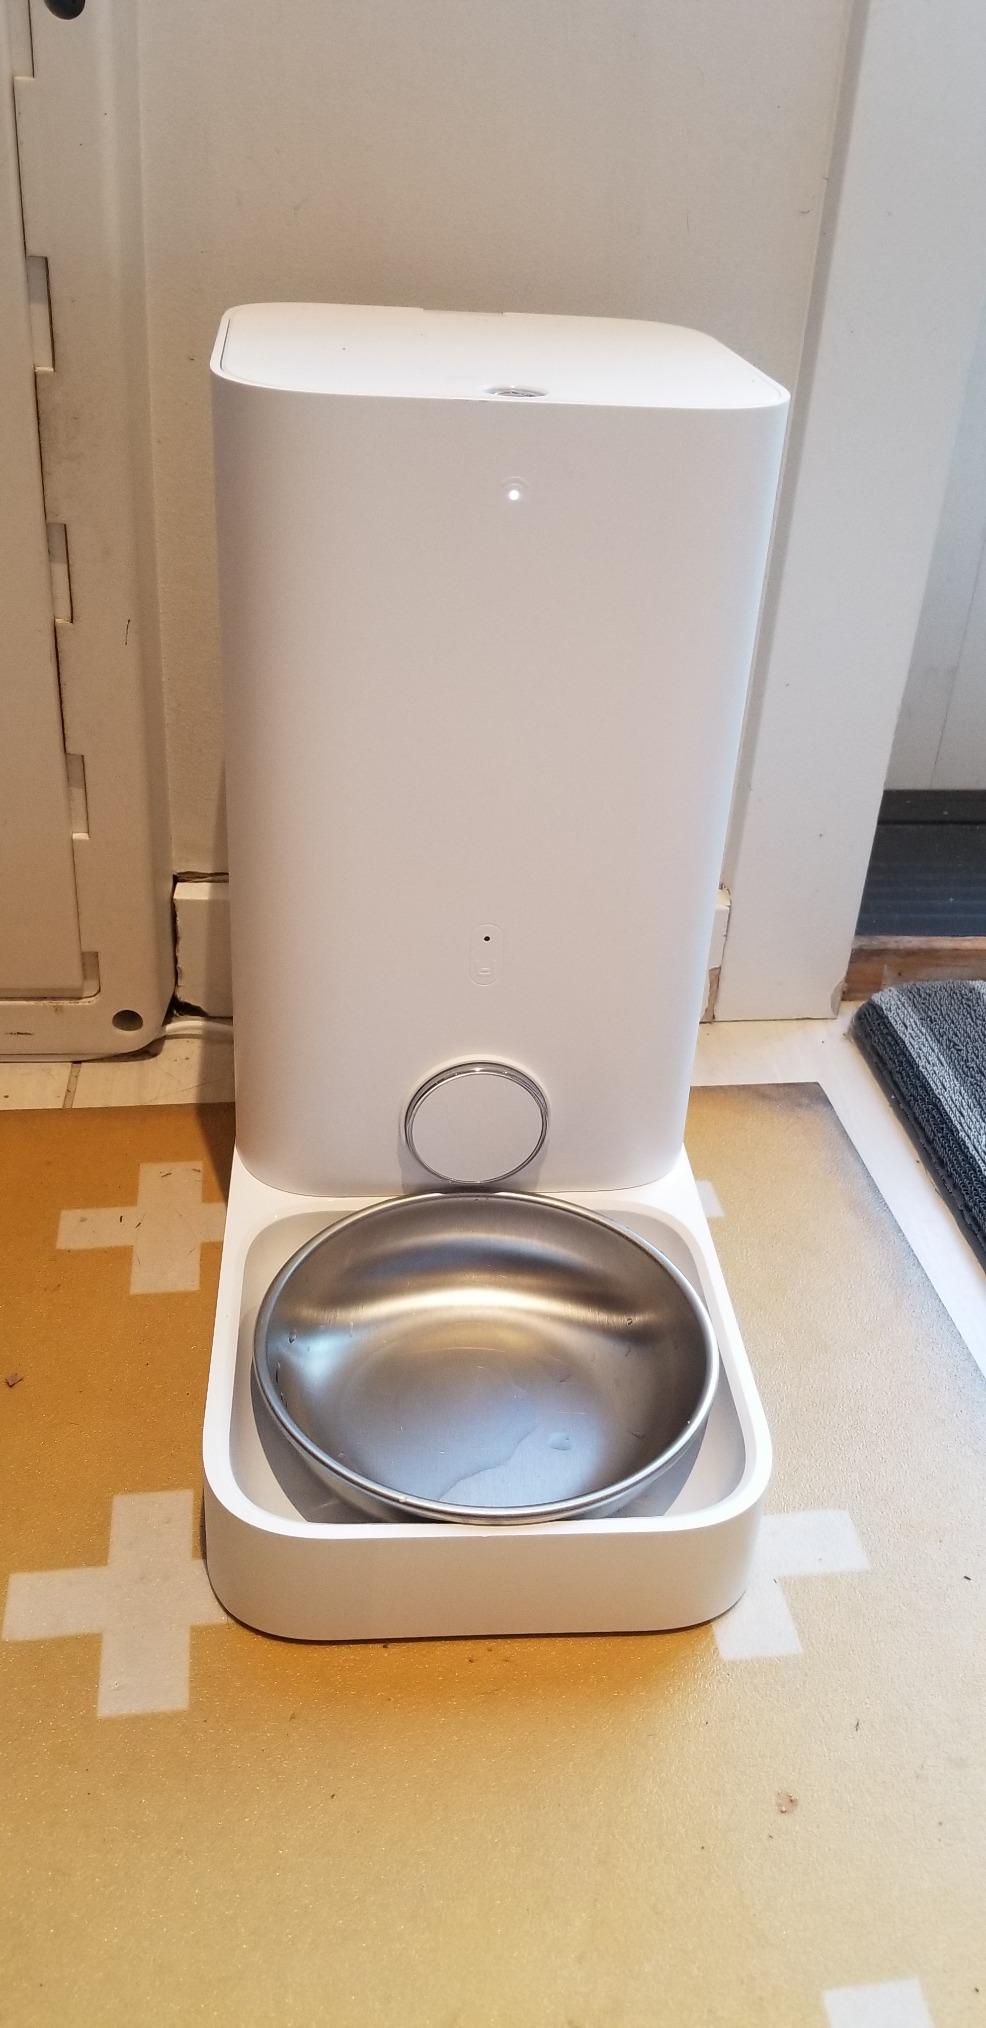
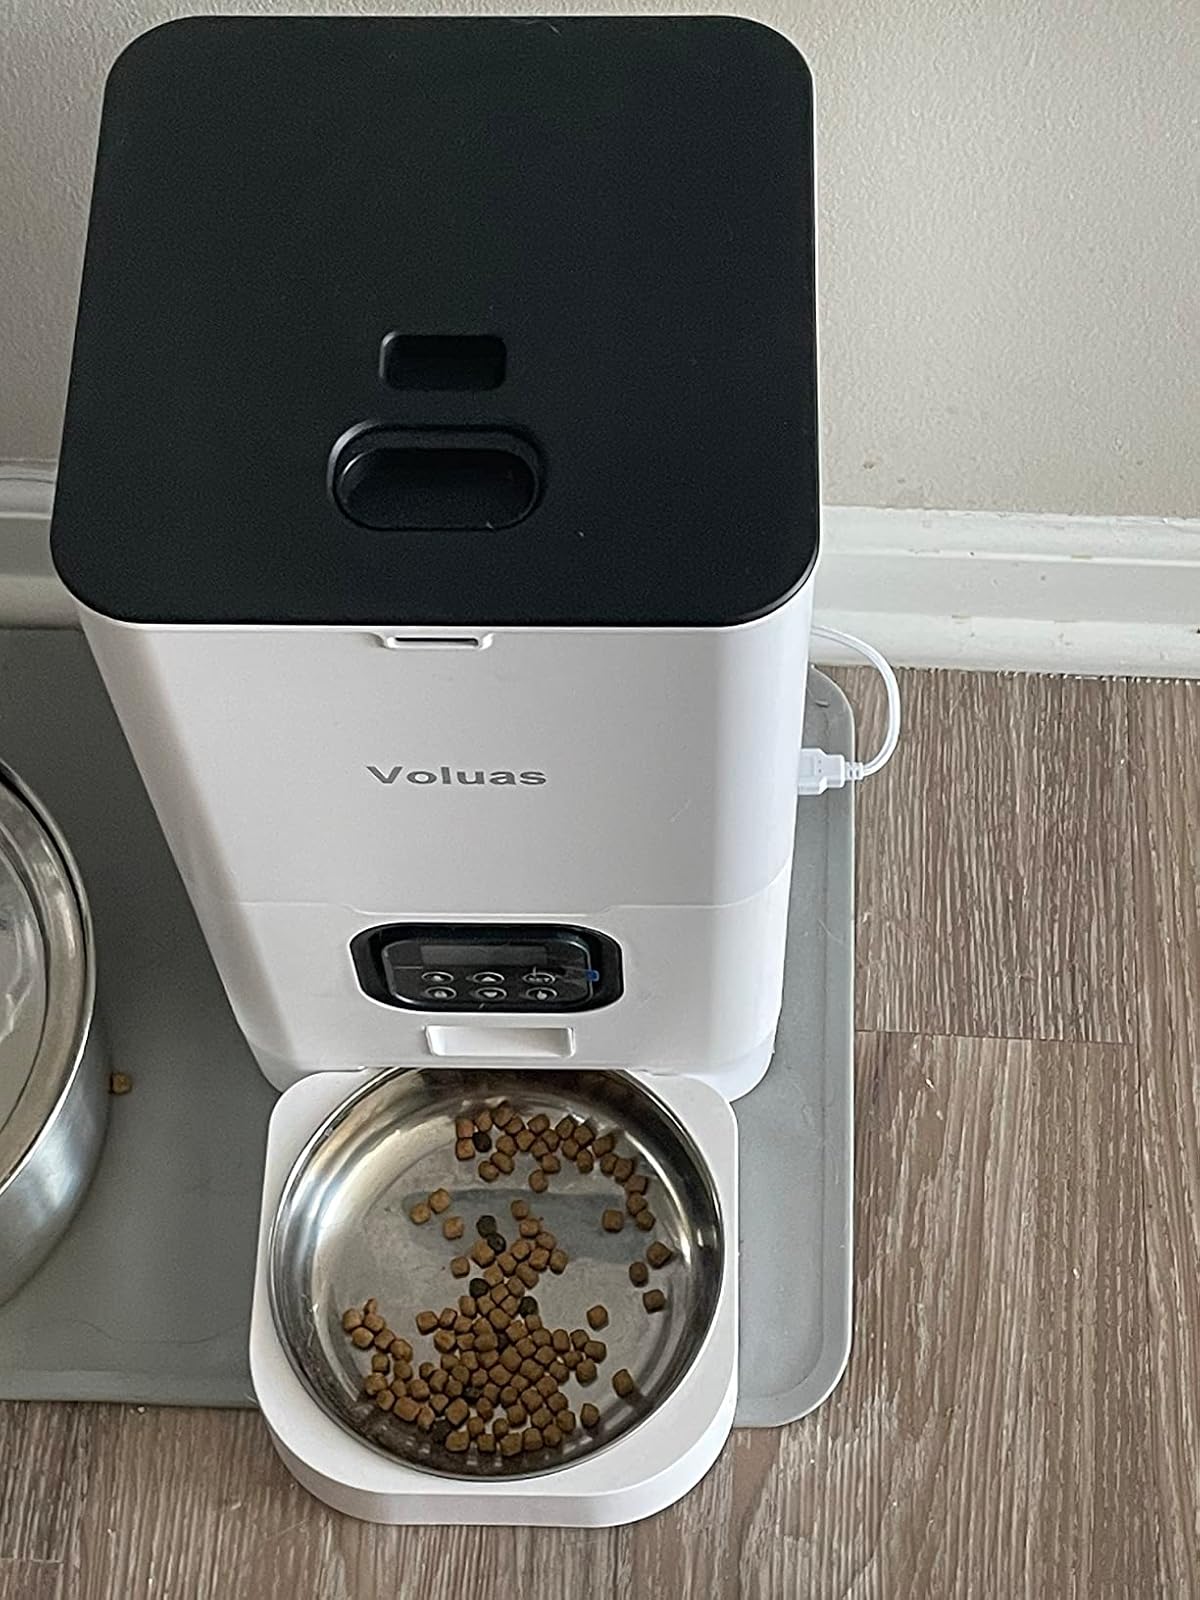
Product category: items_feeder
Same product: no